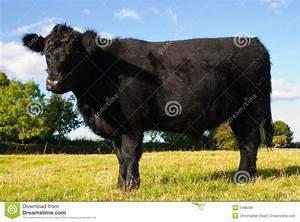
cow